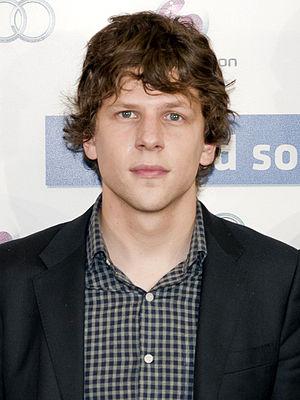
Mark Elliot Zuckerberg [mɑɹk ˈeliət ˈzʌkərbɜːrɡ], né le 14 mai 1984 à White Plains dans l'État de New York, est un informaticien et chef d'entreprise américain. Il est le cofondateur du site web de réseau social Facebook dont il est l'actionnaire majoritaire et le président-directeur général. Facebook a été créé en 2004 par Zuckerberg et ses camarades étudiants de l'université Harvard, Eduardo Saverin, Dustin Moskovitz et Chris Hughes.